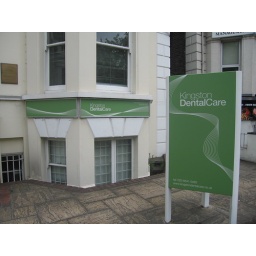
Sign above window aluminium panel in frame.Refurbished main sign with new vinyl print.July 2008